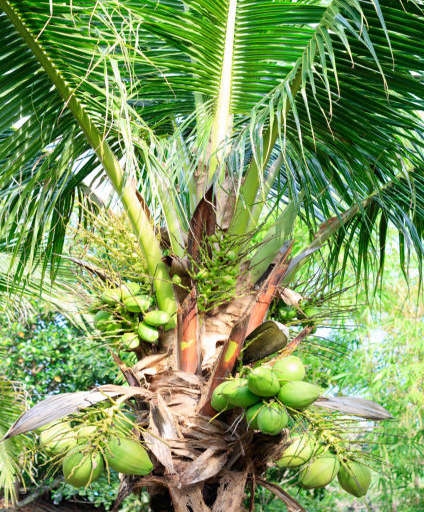
green coconut at coconut tree in the garden